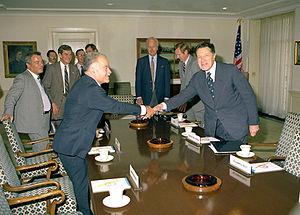
Yitzhak Shamir, né le 15 octobre 1915 à Roujany en Biélorussie, et mort le 30 juin 2012 à Herzliya, est un homme d'État israélien. Il fut d'abord député en 1973 puis président de la Knesset après les élections législatives de juin 1977, lors de la venue au pouvoir pour la première fois de la droite israélienne. il est ensuite ministre des Affaires étrangères de 1980 à 1983 et enfin Premier ministre d'Israël de 1983 à 1984 et de 1986 à 1992. Il est un fervent défenseur du Grand Israël et un opposant à toutes concessions à l'égard des Palestiniens.
Le Likoud est un parti politique israélien de tendance national-libérale. Le Likoud s'inspire très largement de l'idéologie du Parti révisionniste puis du Hérout, dont il apparaît comme le successeur.